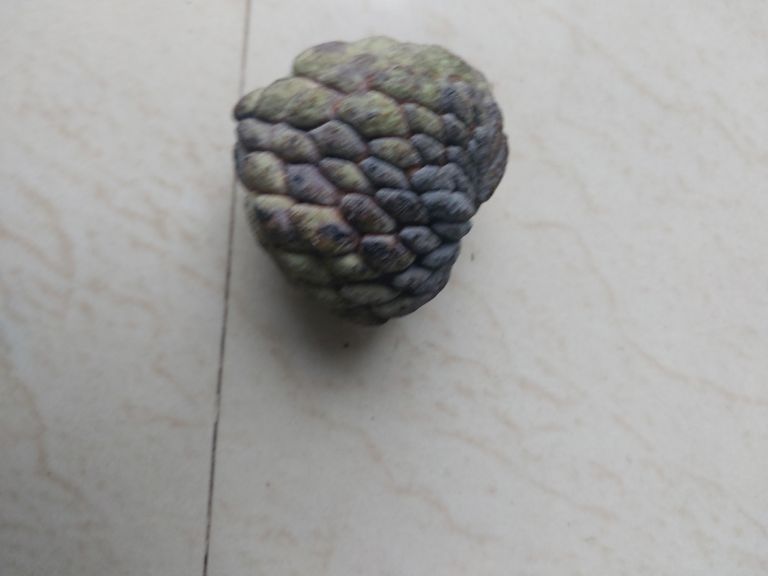
Disease label: Blank Canker